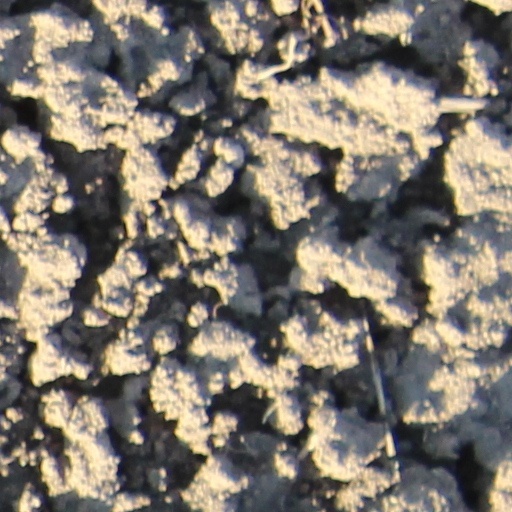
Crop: wheat